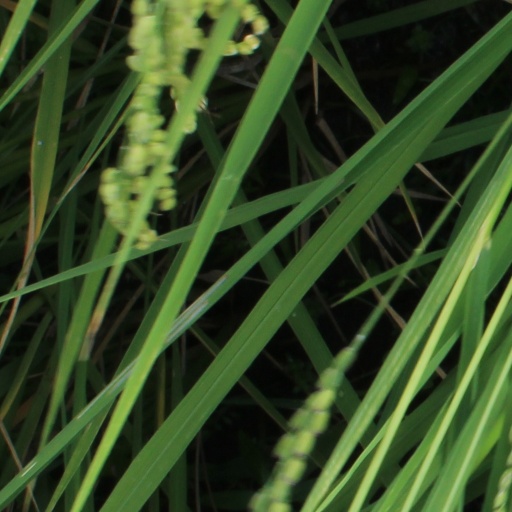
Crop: rice